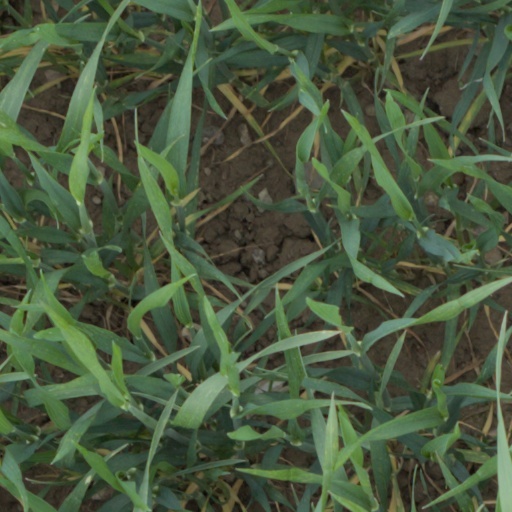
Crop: wheat